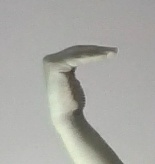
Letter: haa